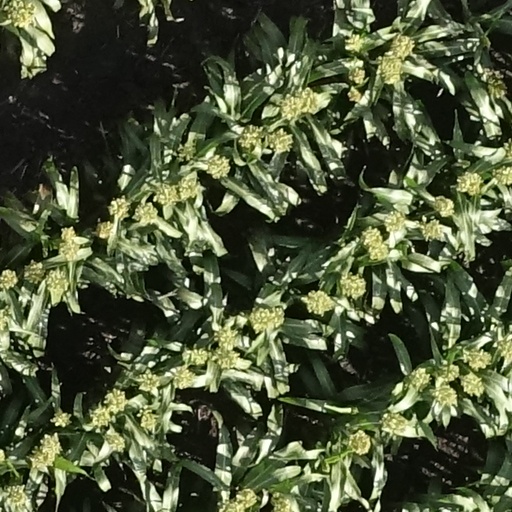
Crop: sorghum